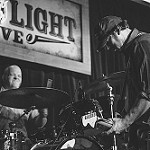
Scene: Outdoor